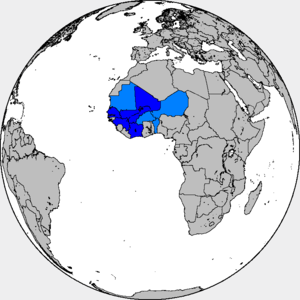
Cet article couvre l'histoire du territoire du Niger depuis le néolithique, pour la zone géographique incluse en 1960 dans ce qui a été appelé le Niger. Le Niger hérite de l'histoire de plusieurs grands empires et royaumes africains, qui étaient établis partiellement ou complètement sur l'étendue de son territoire actuel.